List of EastEnders characters introduced in 2014

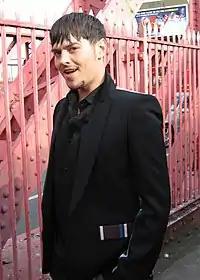
Busted band member Matt Willis portrayed the character.

When Kat Moon (Jessie Wallace) sees Stacey from the top of a bus in central London after three years thinking Stacey was living in Mexico, she enlists the help of Max Branning (Jake Wood) to find her. Eventually tracking her down to a flat in West London, she meets Luke, who is revealed to be Stacey's long-term boyfriend. However, he has no idea of Stacey's past life, including the fact she was responsible for the murder of Archie Mitchell (Larry Lamb), and believes she is called Jenny Smith. Kat pretends to be the cleaner Luke and Stacey have hired, but when he works out she is an imposter, she flees believing he will call the police. Stacey convinces Luke not to involve the police before visiting Kat, where she realises she cannot keep living a lie with Luke. After briefly fleeing, she returns to Luke, who has since discovered who she really is from Kat. He ends the relationship and she returns to Walford to live with Kat, but continues to leave messages for Luke in an attempt to reconcile with him. Realising he still loves Stacey, he visits Walford and meets Kat's husband, Alfie Moon (Shane Richie). Luke is appalled when he hears that Stacey killed Archie and flees, leaving Stacey heartbroken.